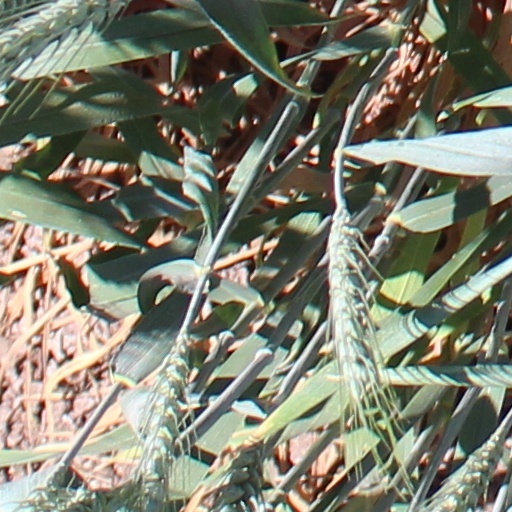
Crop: wheat